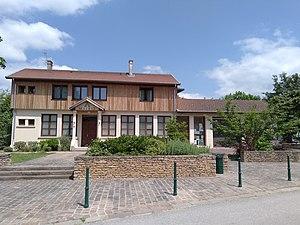
Beauvoir en Royans (mairie)
Beauvoir-en-Royans est une commune française située dans le département de l'Isère en région Auvergne-Rhône-Alpes.